Allan dos Santos

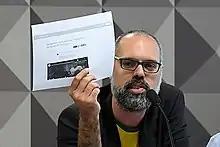
Allan dos Santos

Allan Lopes dos Santos is a former seminarian and Brazilian conservative. he is facing a investigation by the Brazilian Supreme Court on several charges, including disseminating fake news and financing attacks against the democratic institutions in Brazil. He fled to the United States in July 2020, residing in Central FL since then.